2014 European Badminton Championships

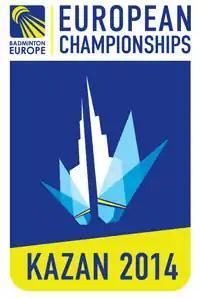

The 2014 European Badminton Championships were the 24th tournament of the European Badminton Championships. They were held in Kazan, Russia, from April 23 to April 27, 2014. The competitions were held in the Gymnastics Center.